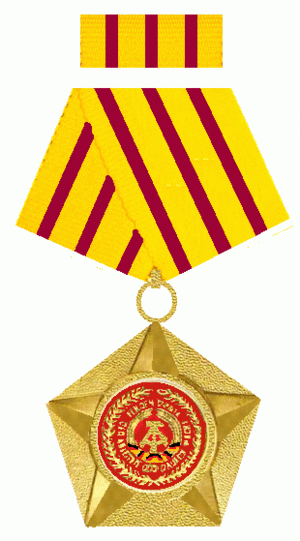
"L’ordre ""Für Verdienste um Volk und Vaterland"", était une distinction d’État de la République démocratique allemande. Elle a récompensé les excellents résultats obtenus en matière d’augmentation de la capacité de combat et de préparation au combat de la NVA et de l’accomplissement des missions de protection des frontières de l’État de la RDA.